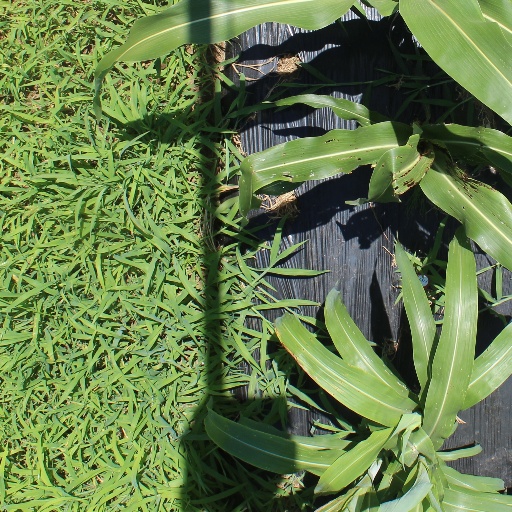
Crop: sorghum